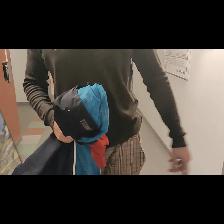
Label: Human